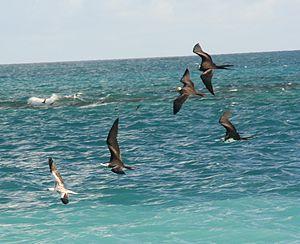
Un cleptoparasite est un animal qui se nourrit aux dépens de la production ou des réserves accumulées par une autre espèce.
Le terme oiseau de mer renvoie à un ensemble aux limites assez mal définies : en réalité, la définition du groupe résulte plus d'une sorte de consensus, pour ne pas dire de tradition, sur les espèces à inclure et celles à exclure, que sur des règles taxonomiques, biologiques ou écologiques strictes. On classe habituellement dans ce groupe environ 305 espèces appartenant à huit familles, entretenant avec le milieu marin des relations de dépendance plus ou moins strictes pendant une partie importante de leur cycle annuel.